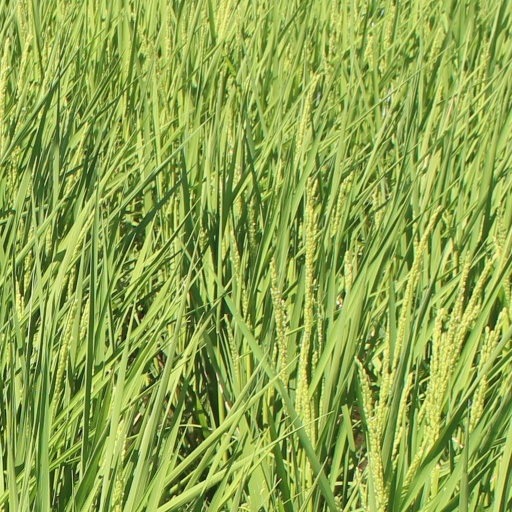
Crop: rice